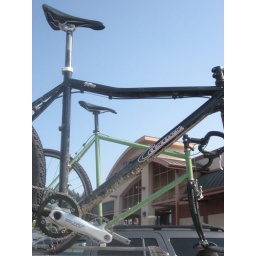
Pit stop in Eugene with the bikes on the roof